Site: brandenburg
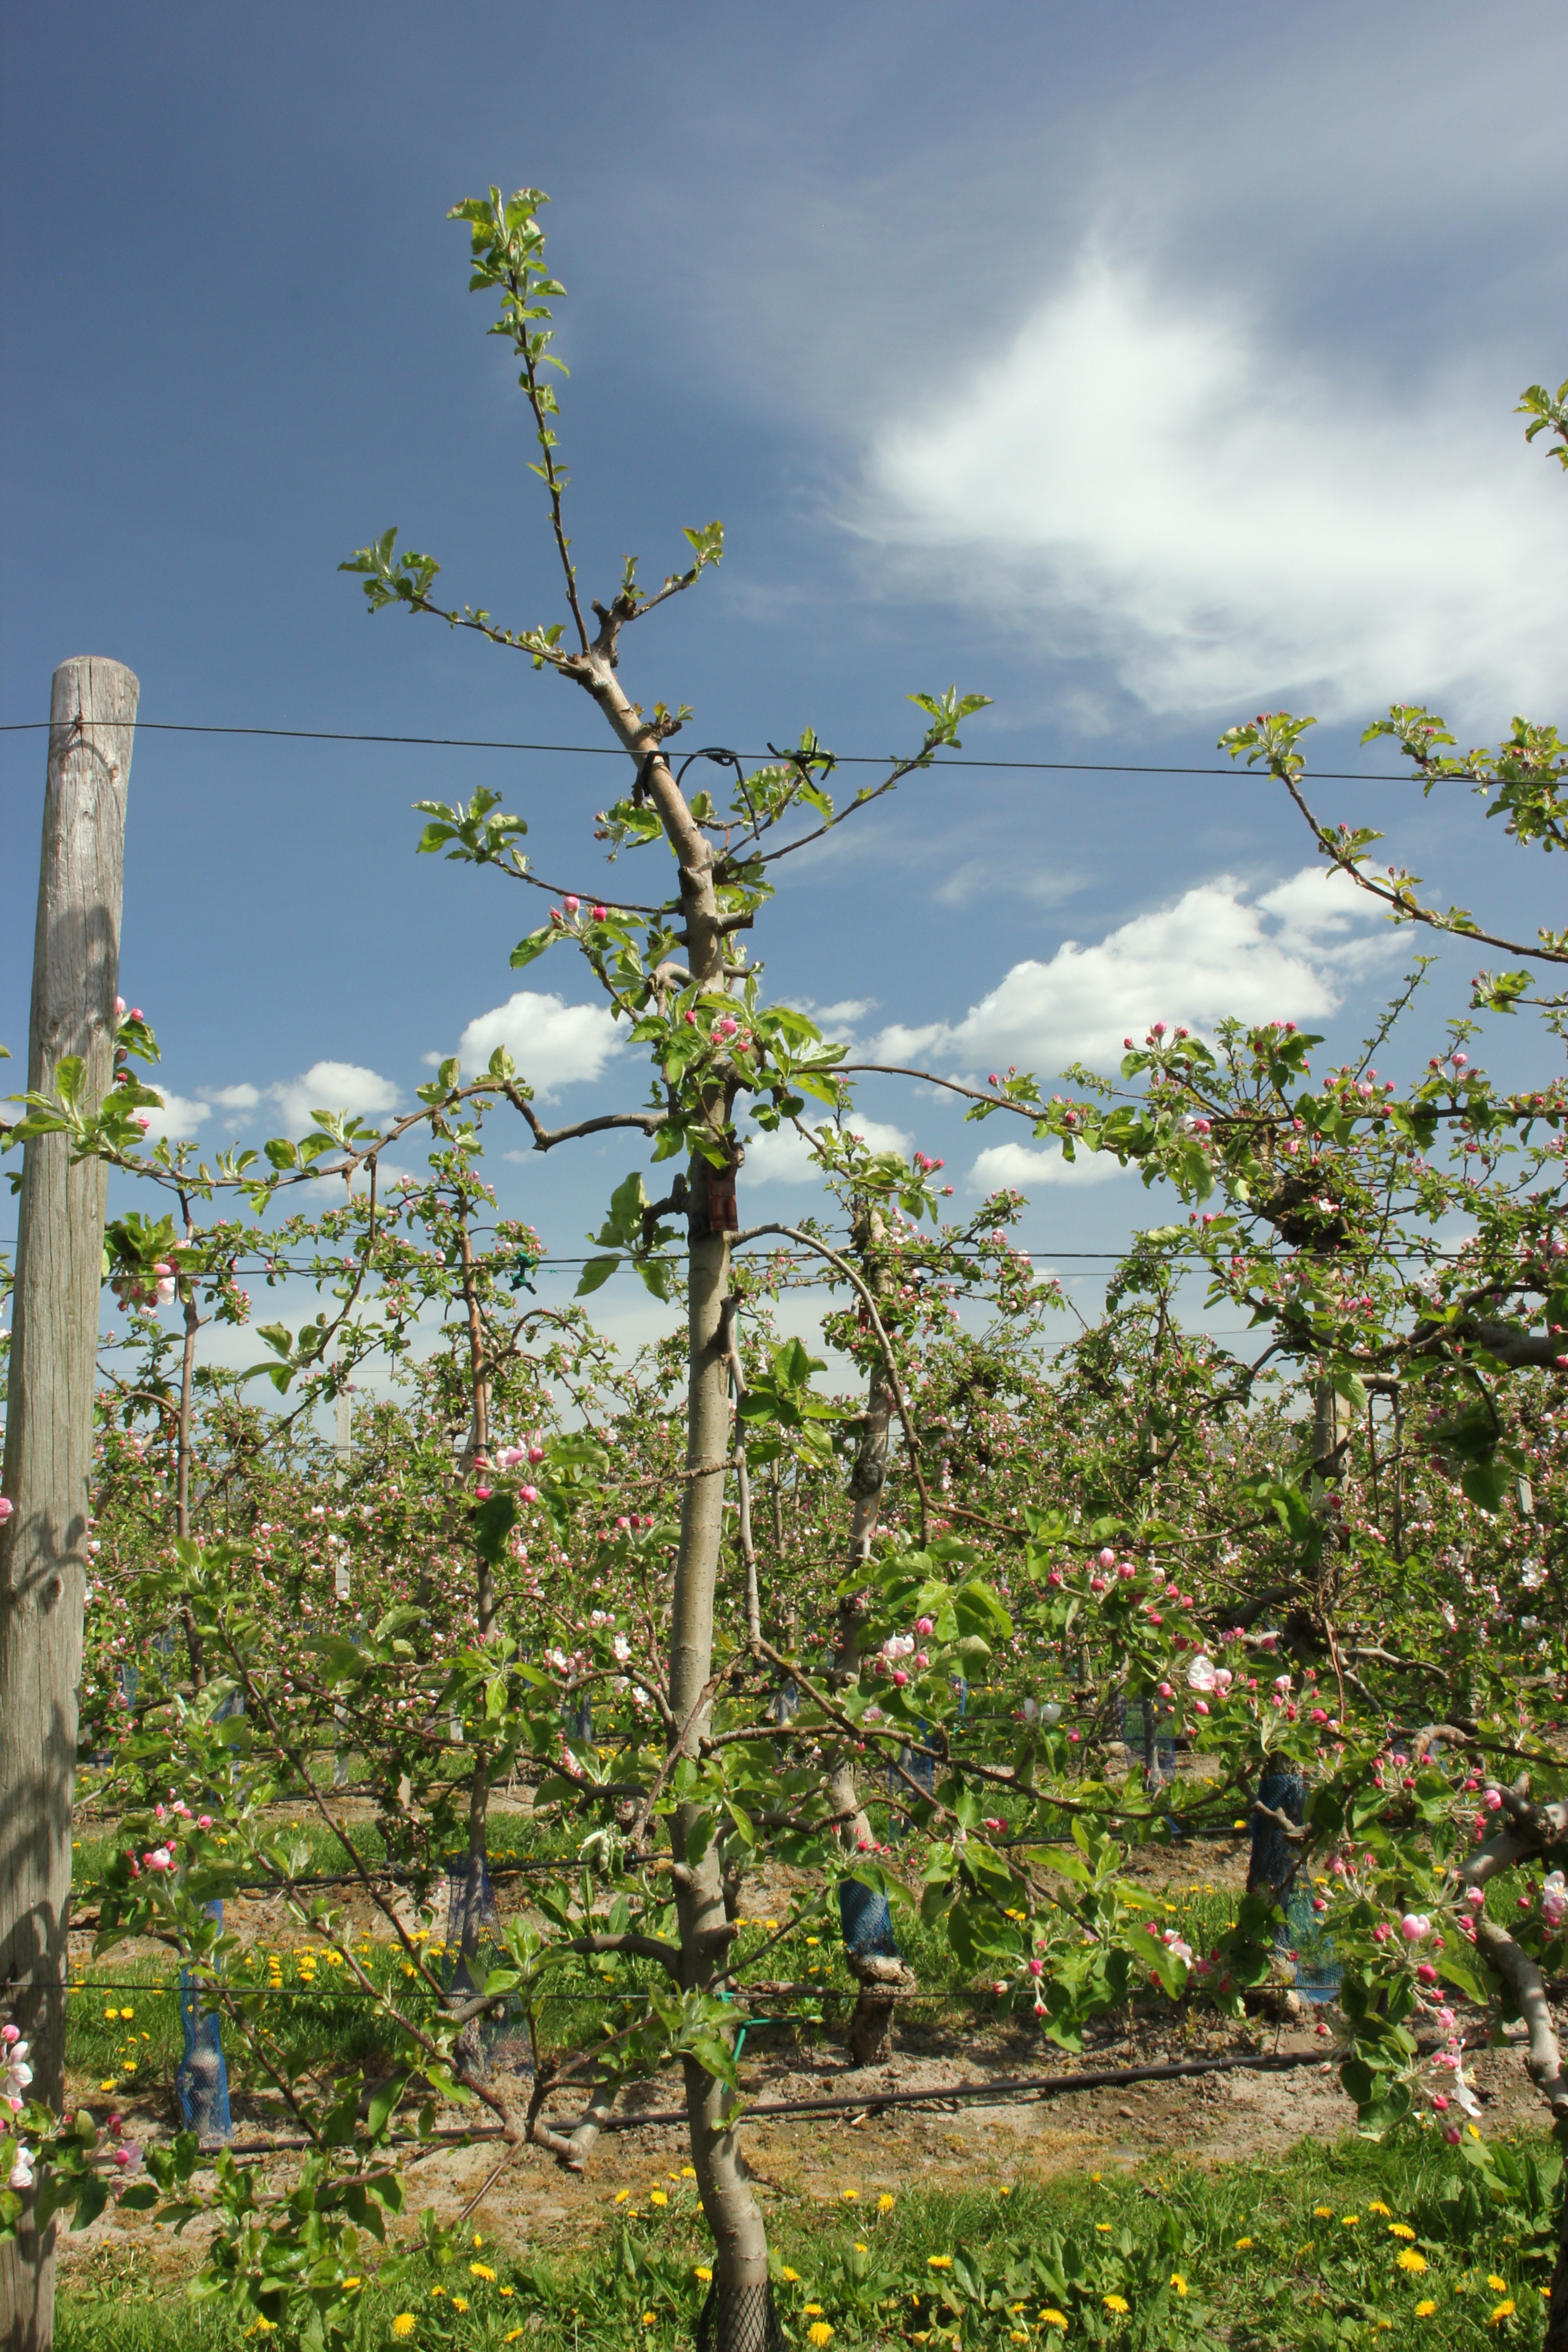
Growth stage (BBCH 57): Inflorescence emergence